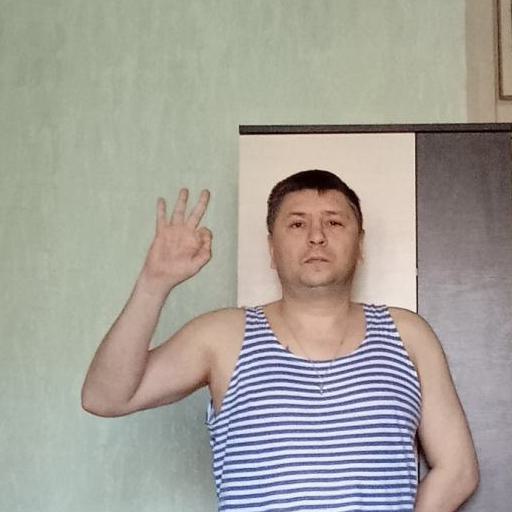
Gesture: ok